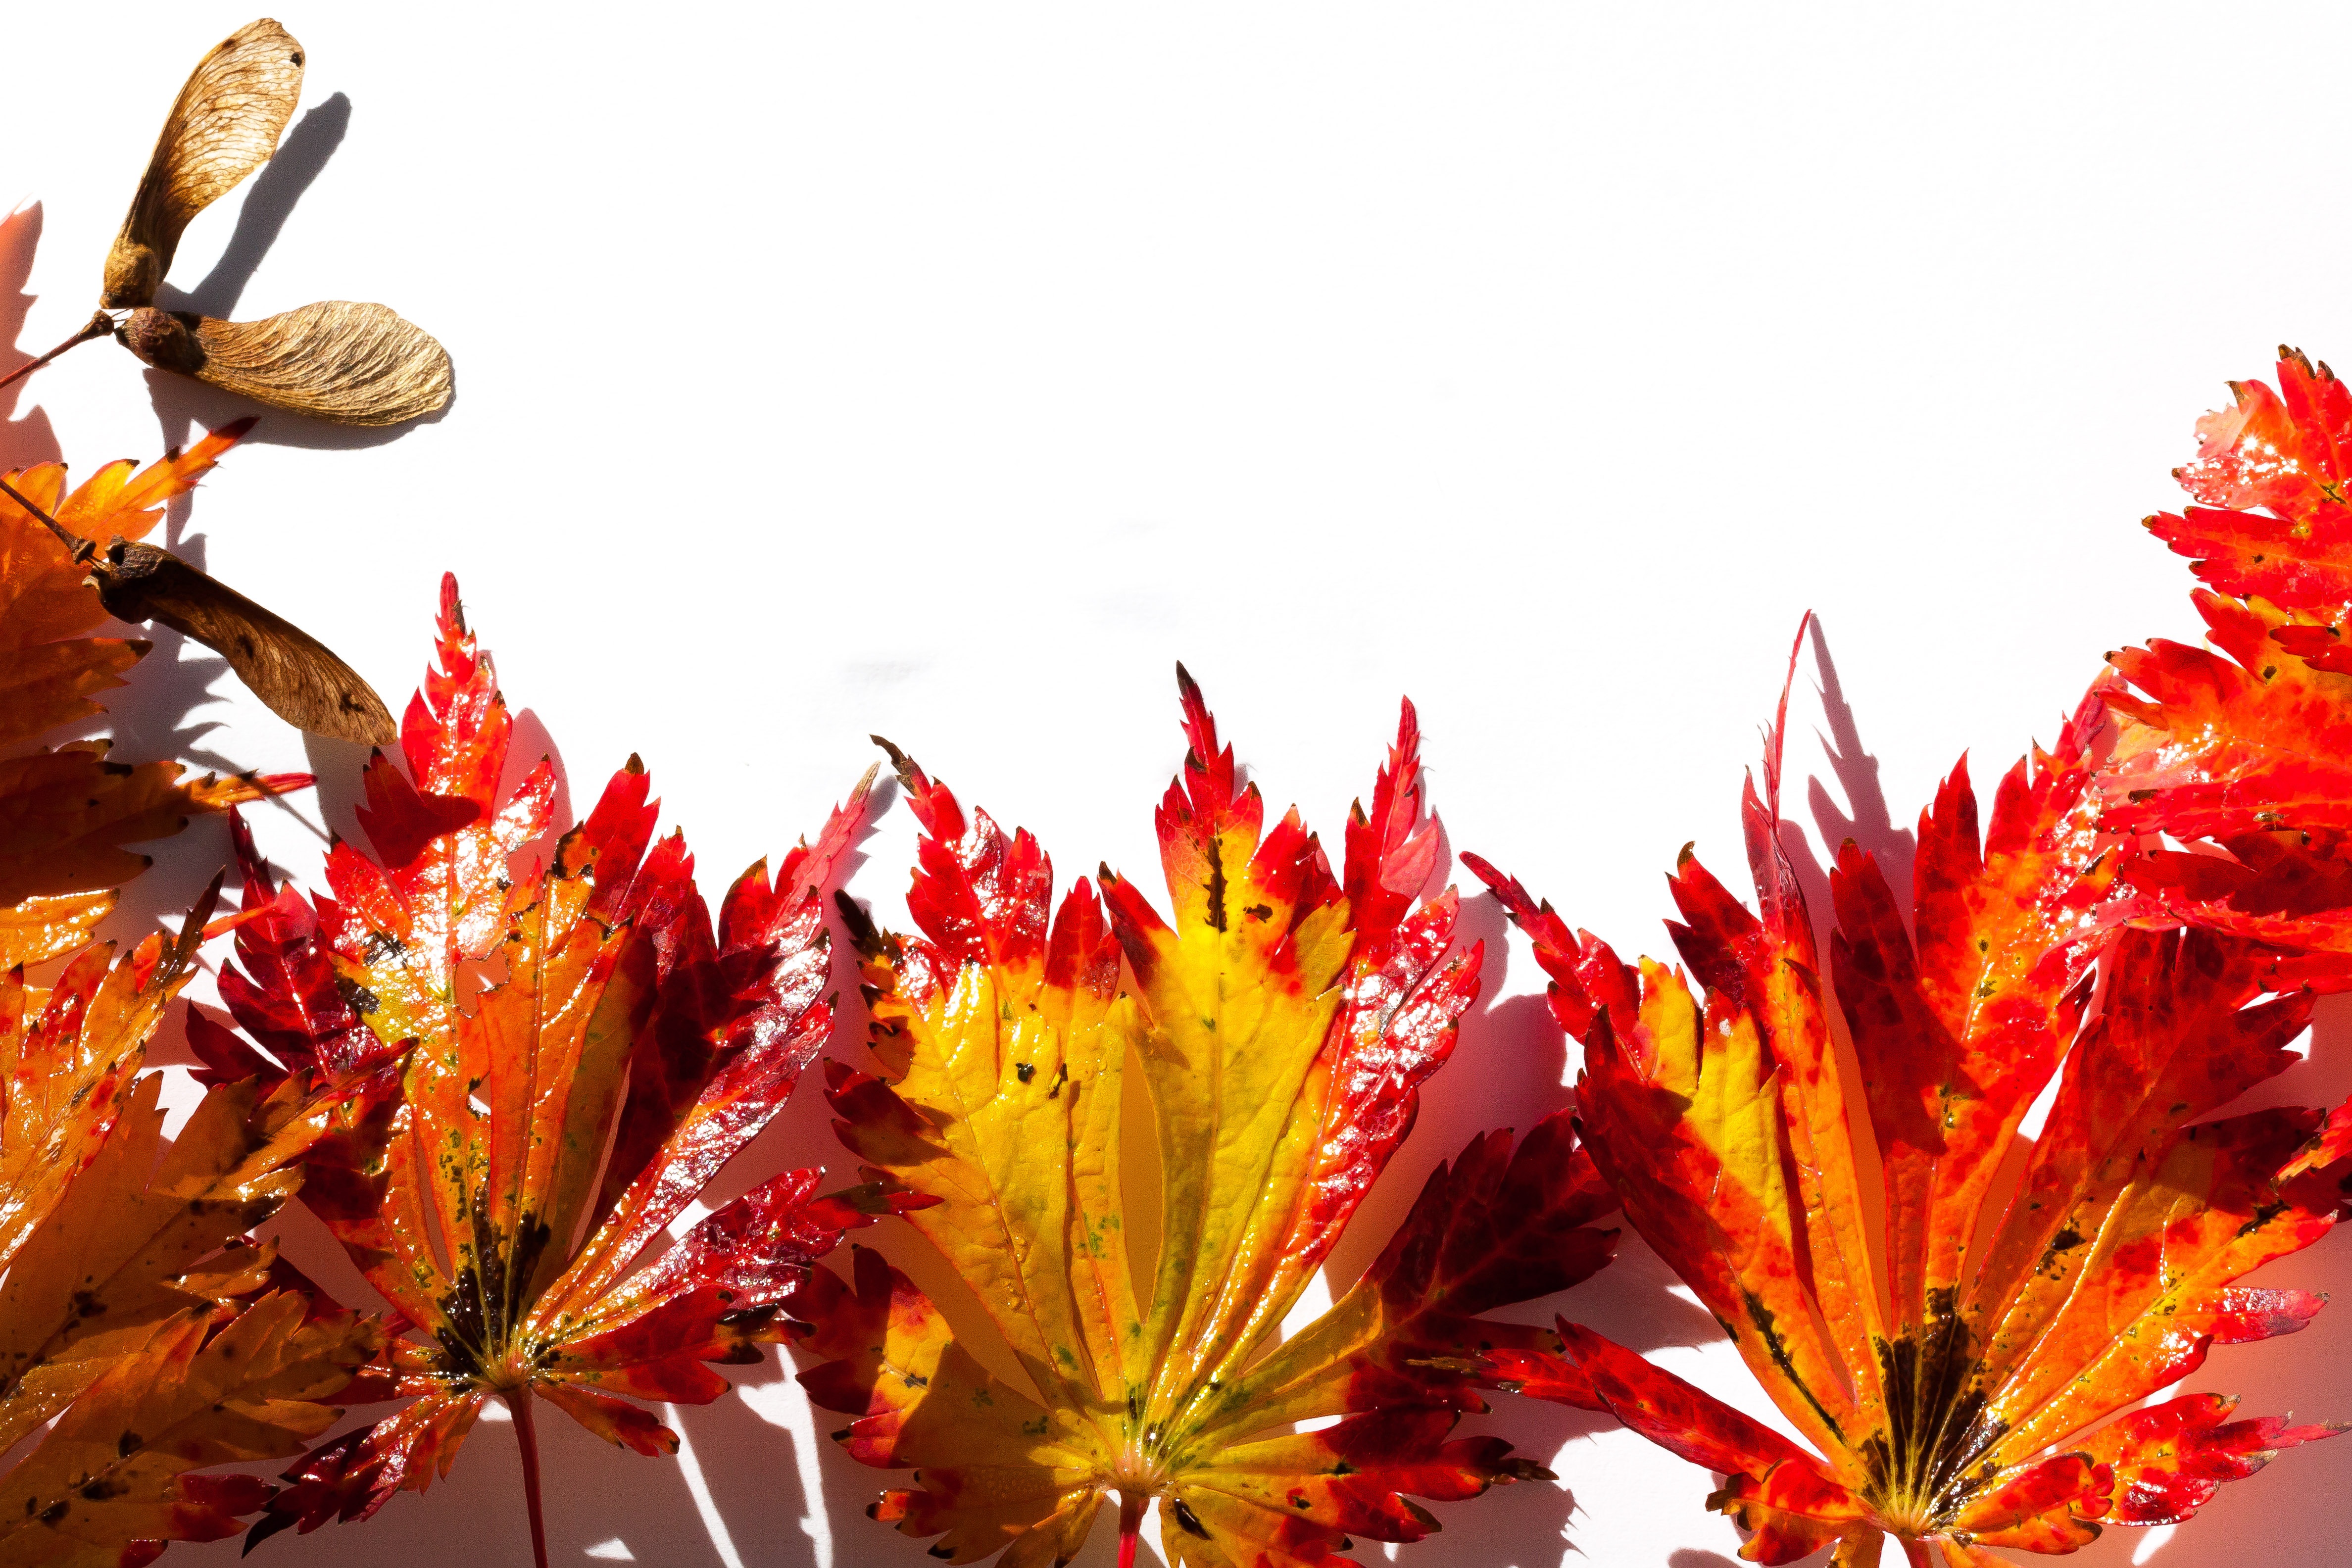
tree, branch, plant, leaf, flower, petal, orange, green, red, color, autumn, colorful, yellow, flora, season, maple, maple tree, maple leaf, leaves, background, japanese maple, maple leaves, autumn colours, dye, macro photography, flowering plant, anthocyanin, woody plant, land plant, hebrst